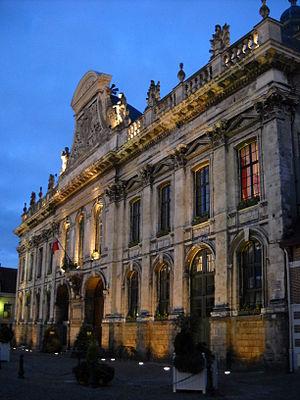
L'Hôtel de Ville d'Aire-sur-la-Lys, Pas-de-Calais, France.